Whitetop Mountain (conservation area)

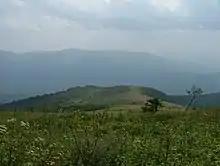
A view of Buzzard Rock from Whitetop Mountain

As part of the Southern Blue Ridge Mountains Subsection within the Central Appalachian Broadleaf Coniferous Forest-Meadow Province, there are tectonic uplifted mountain ranges composed of igneous and metamorphic rock with many high gradient, deeply incised streams.